Tom Seidmann-Freud

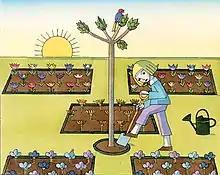
Fischreise

As Germany moved towards war and the situation became more dangerous for Jews, Seidmann-Freud's daughter, adopted by Lily and her husband Arnold Marlé was sent as part of a child transport to Palestine in 1938. There she took the Hebrew name Aviva where she had children herself and died in May 2011. Mitzi Freud was transported to Treblinka in 1942, where she was murdered in the Holocaust. Many of Seidmann-Freud's books were burned during that time.